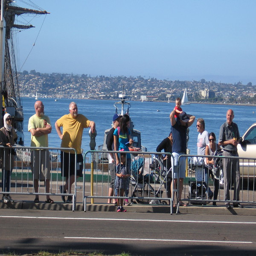
many would watch the parade .